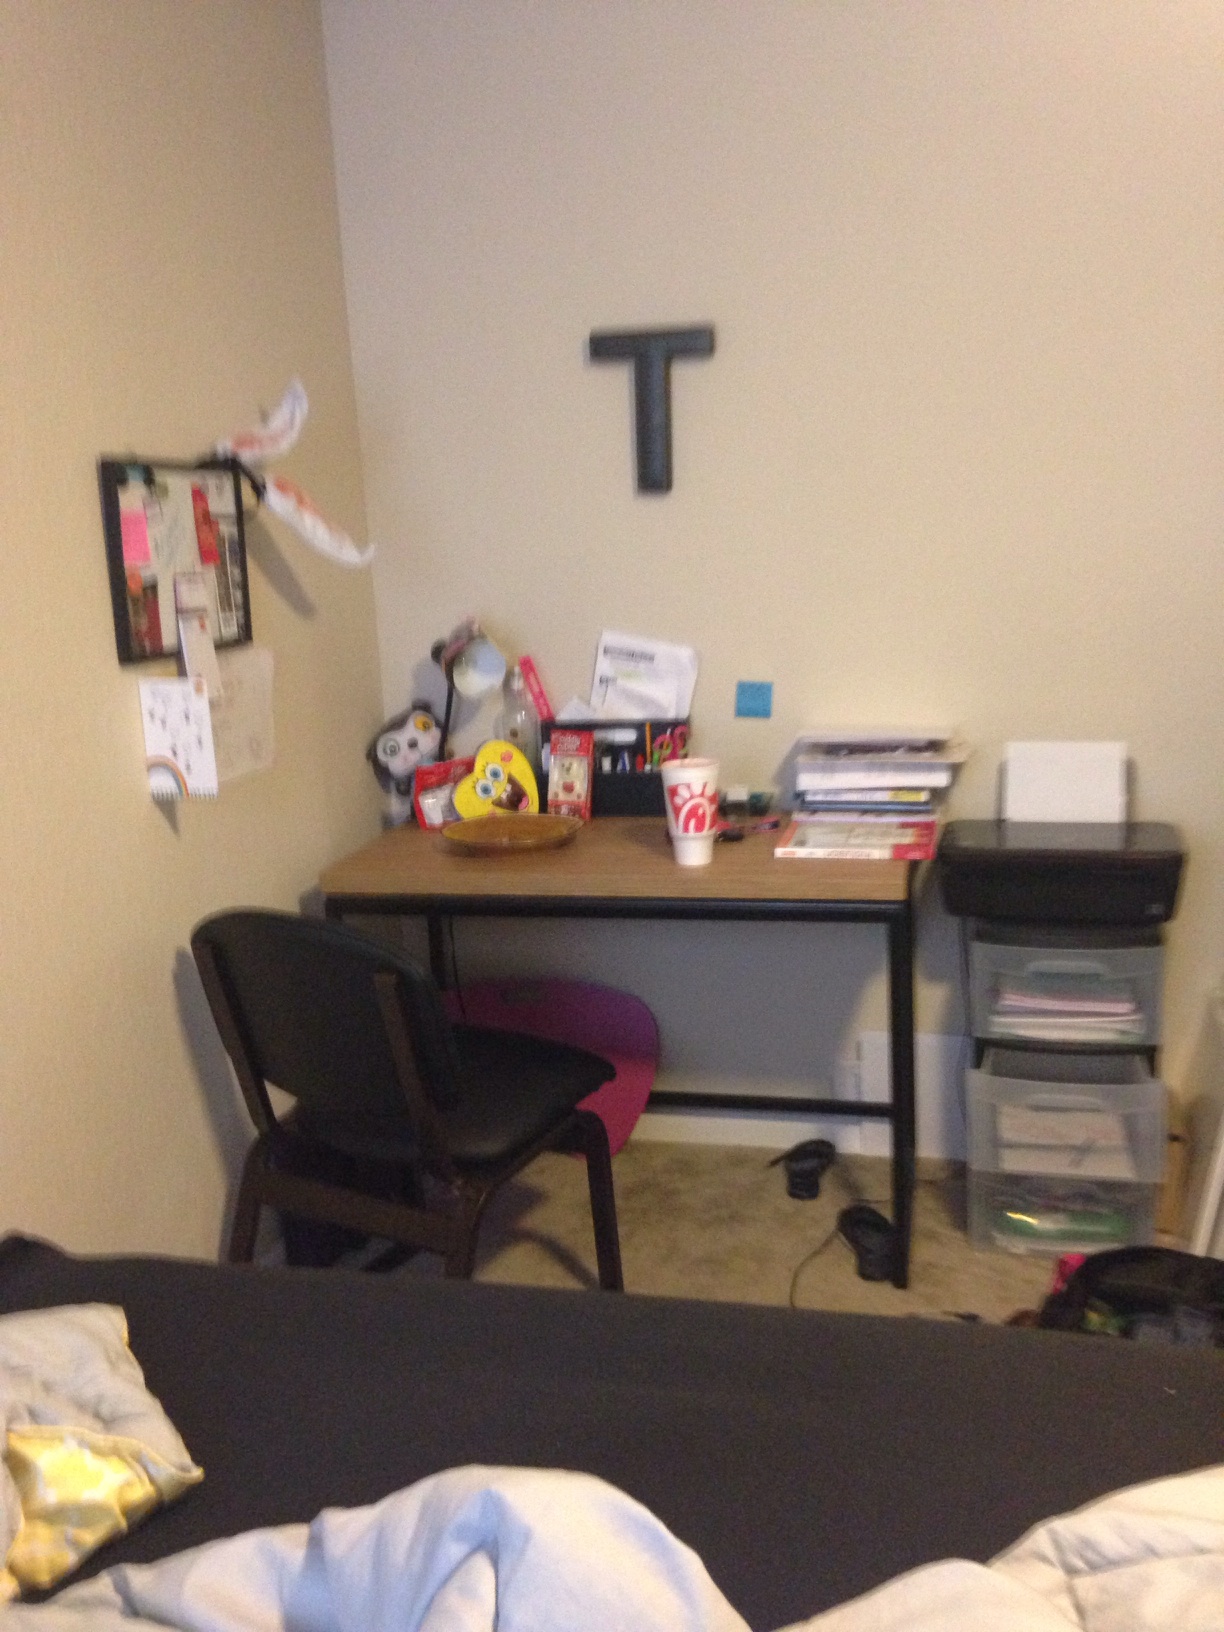Question: What is the letter on the wall?
Answer: t